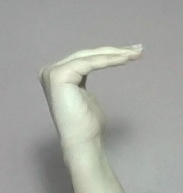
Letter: haa